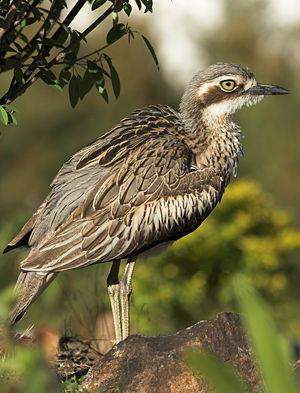
L'Œdicnème bridé est une espèce d'oiseaux limicoles terrestres endémique de l'Australie.